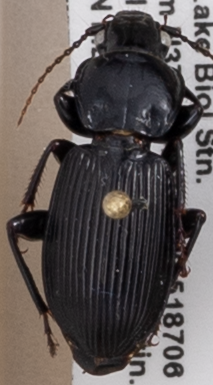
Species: Pterostichus coracinus
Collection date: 2021-08-24
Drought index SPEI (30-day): -0.262
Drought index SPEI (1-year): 0.03
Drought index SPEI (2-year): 1.106